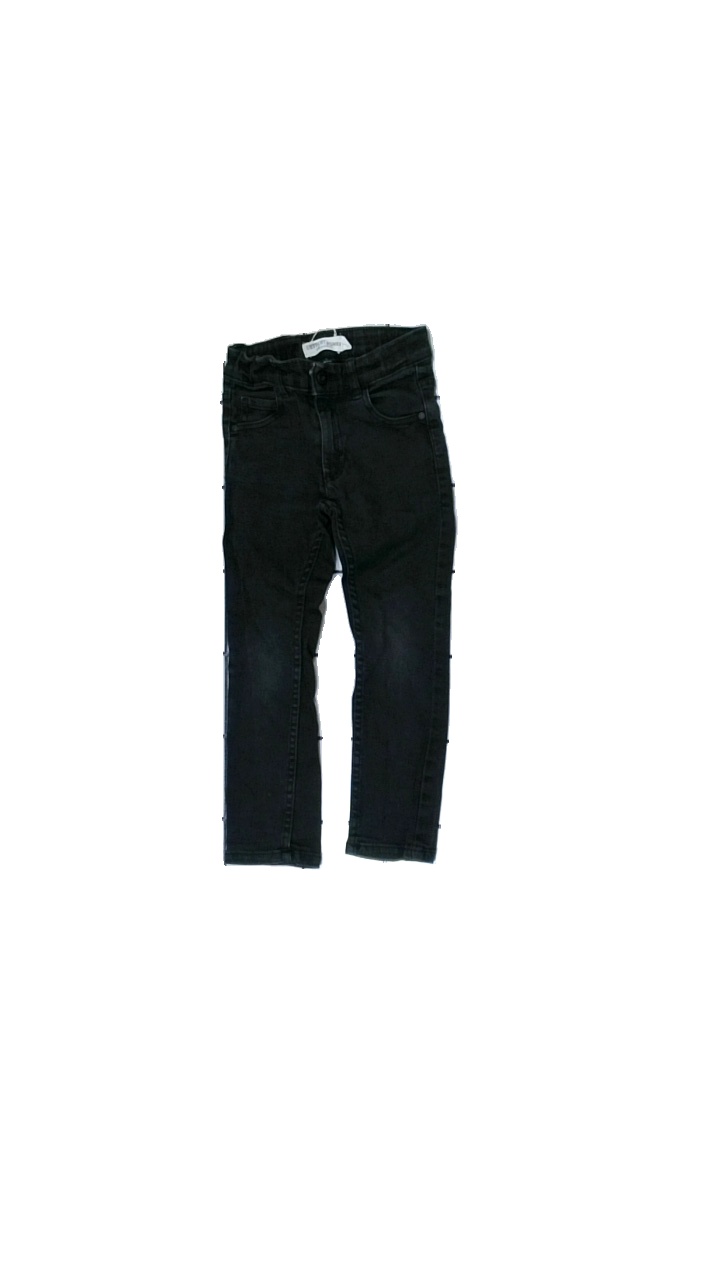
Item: Trousers (Children)
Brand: Lindex
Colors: Black
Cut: Regular
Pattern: Other
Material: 100% cotton
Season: All
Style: Denim
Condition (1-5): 3
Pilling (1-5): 5
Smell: Minor
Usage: Reuse
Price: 50-100